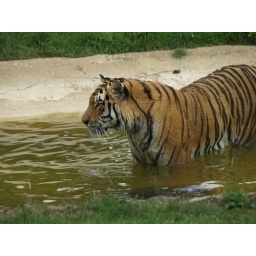
the tiger was playing in the water with a tyre in the tyre was some meat